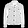
Label: Coat